Boron nitride nanosheet

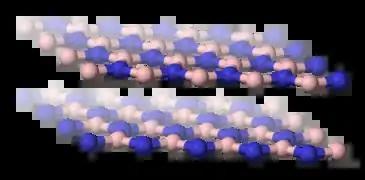
Two-layer BN nanosheet.

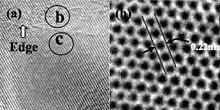
Atomic-resolution images of a BN nanosheet prepared by CVD.

Boron nitride nanosheet is a crystalline form of the hexagonal boron nitride (h-BN), which has a thickness of one atom. Similar in geometry as well as physical and thermal properties to its carbon analog graphene, but has very different chemical and electronic properties – contrary to the black and highly conducting graphene, BN nanosheets are electrical insulators with a band gap of ~5.9 eV, and therefore appear white in color.